Question: Please indicate a possible affordance area of the jump_skis that can be used for attaching
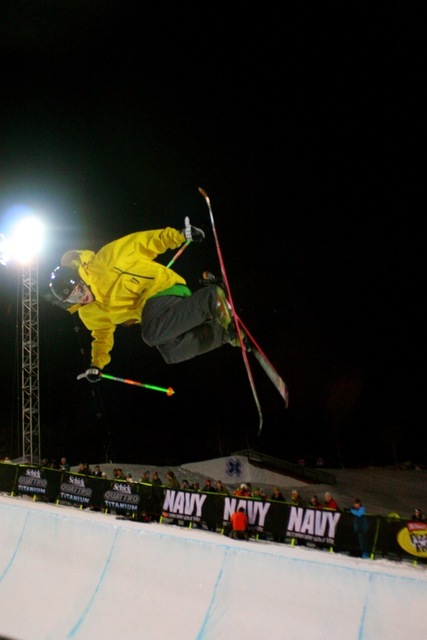
Answer: [190.063, 179.257, 298.472, 449.257]